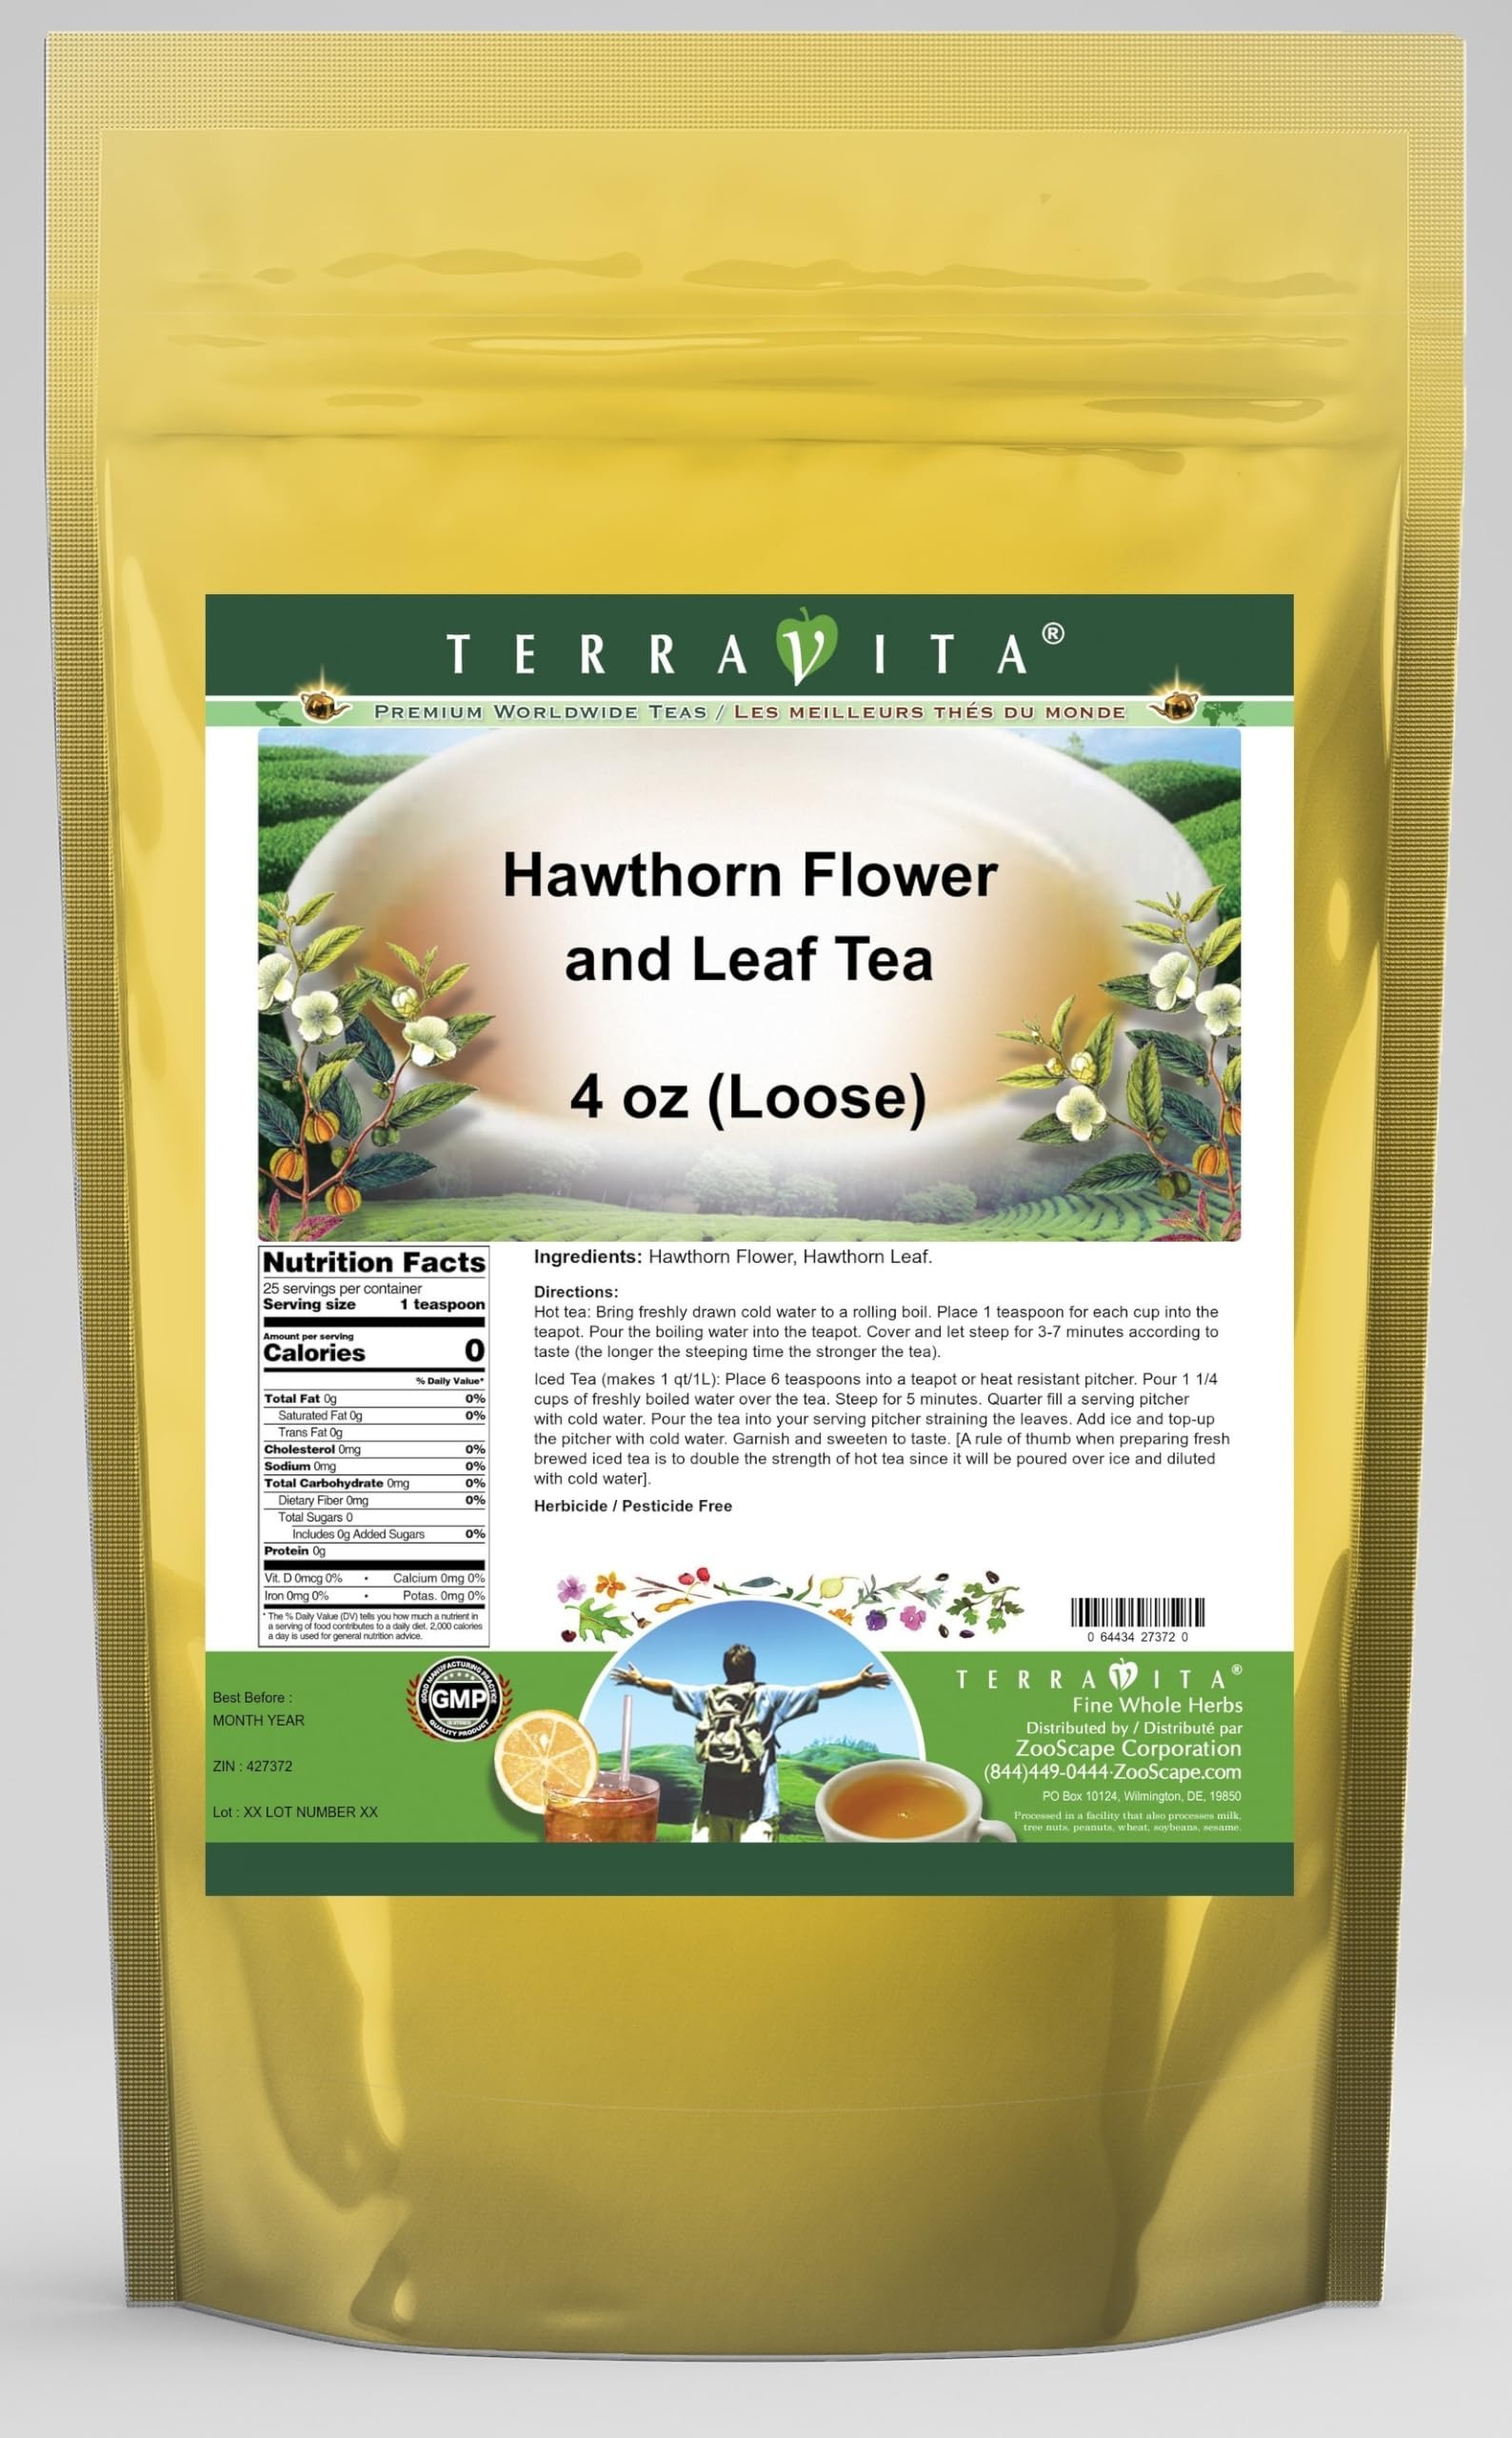
Item Name: Hawthorn Flower and Leaf Tea (Loose) (4 oz, ZIN: 427372) - 2 Pack
Bullet Point 1: Hawthorn Flower and Leaf Tea (Loose) (4 oz, ZIN: 427372)
Bullet Point 2: No fillers.
Bullet Point 3: Manufacturer: TerraVita
Bullet Point 4: Size: 4 oz
Bullet Point 5: Loose Leaf Herbal Tea - Packed in a convenient upright pouch!
Product Description: Hawthorn Flower and Leaf Tea (Loose) (4 oz, ZIN: 427372)<BR><BR>Packaged in the United States in a cGMP certified facility (current Good Manufacturing Practice).<BR><BR>No fillers.<BR><BR>Manufacturer: TerraVita<BR><BR>Size: 4 oz<BR><BR>Loose Leaf Herbal Tea - Packed in a convenient upright pouch!<BR><BR>Ingredients: Hawthorn Flower, Hawthorn Leaf
Value: 8.0
Unit: Ounce

Price: 35.78